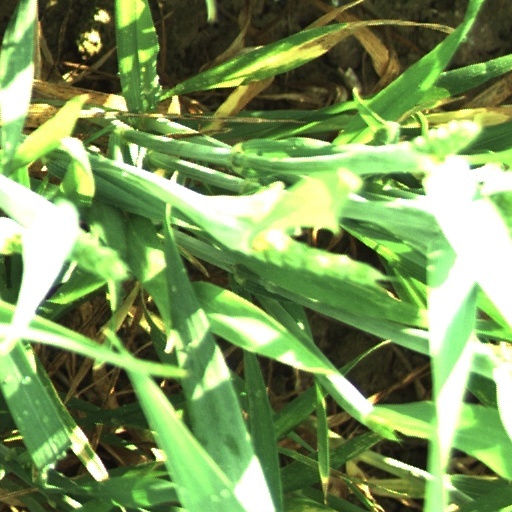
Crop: wheat